New York State Route 310

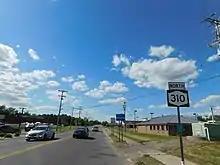
NY 310 north from US 11 and NY 68 in Canton

NY 310 begins at an intersection with US 11 and NY 68 in the town of Canton. NY 310 proceeds northwestward on a right-of-way abandoned by NY 68, which turned west towards the village of Canton. Bypassing the village, the route proceeds away from St. Lawrence University on a two-lane residential and commercial roadway, bending northward into a junction with State Street. Running north through Canton, NY 310 remains residential for several blocks, crossing over to a rural nature near the town line, where it crosses into the town of Potsdam.